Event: Typhoon Ruby
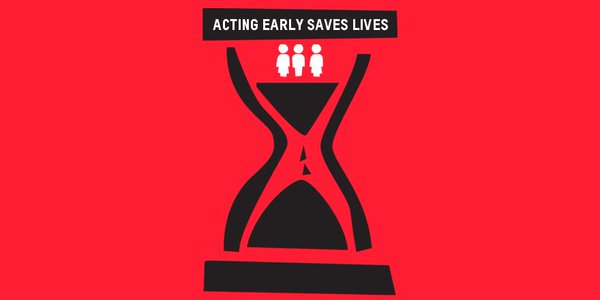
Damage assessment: no_damage